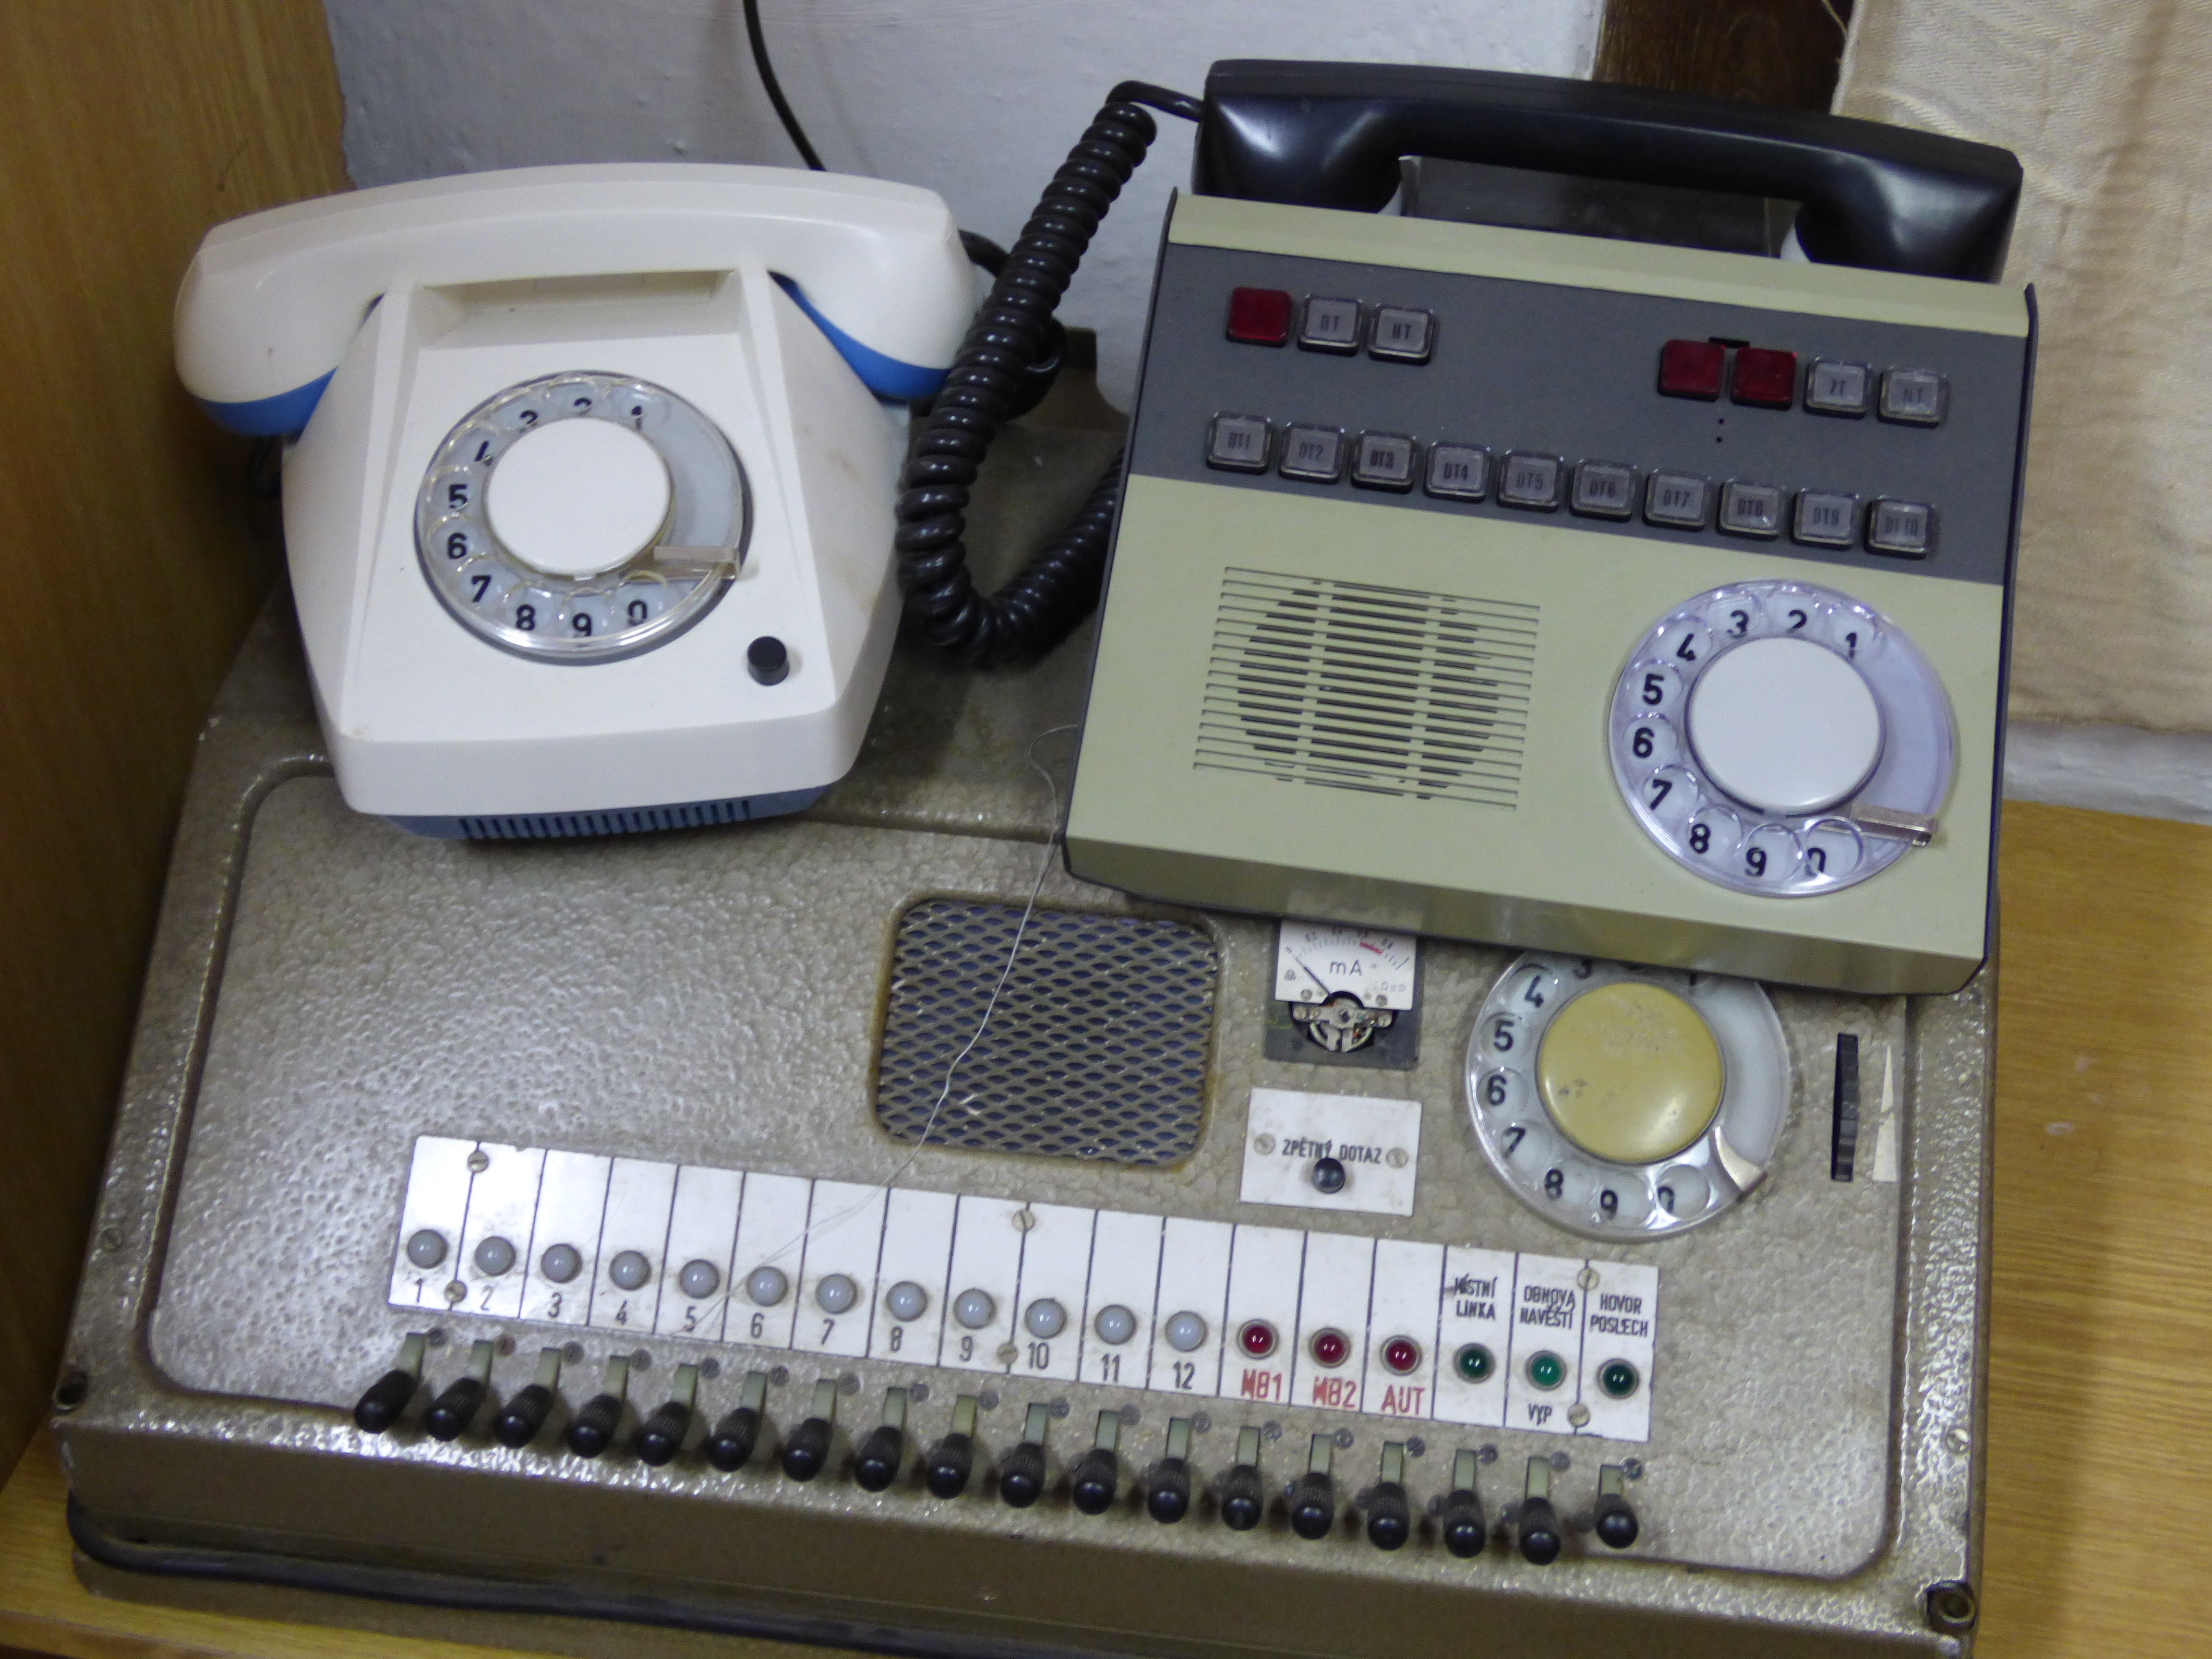
technology, old, alarm, military, phone, telephone, communication, radio, conversation, product, shelter, electronics, speak, contact, switchboard, dial in, half of the headquarters, the people's republic of, the handset, electronic instrument, communication device